Cañadón Seco

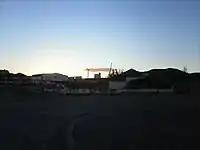
Cañadón Seco

Cañadón Seco is a village and municipality in Santa Cruz Province in southern Argentina.